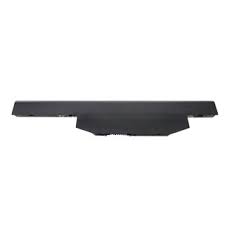
Waste category: battery